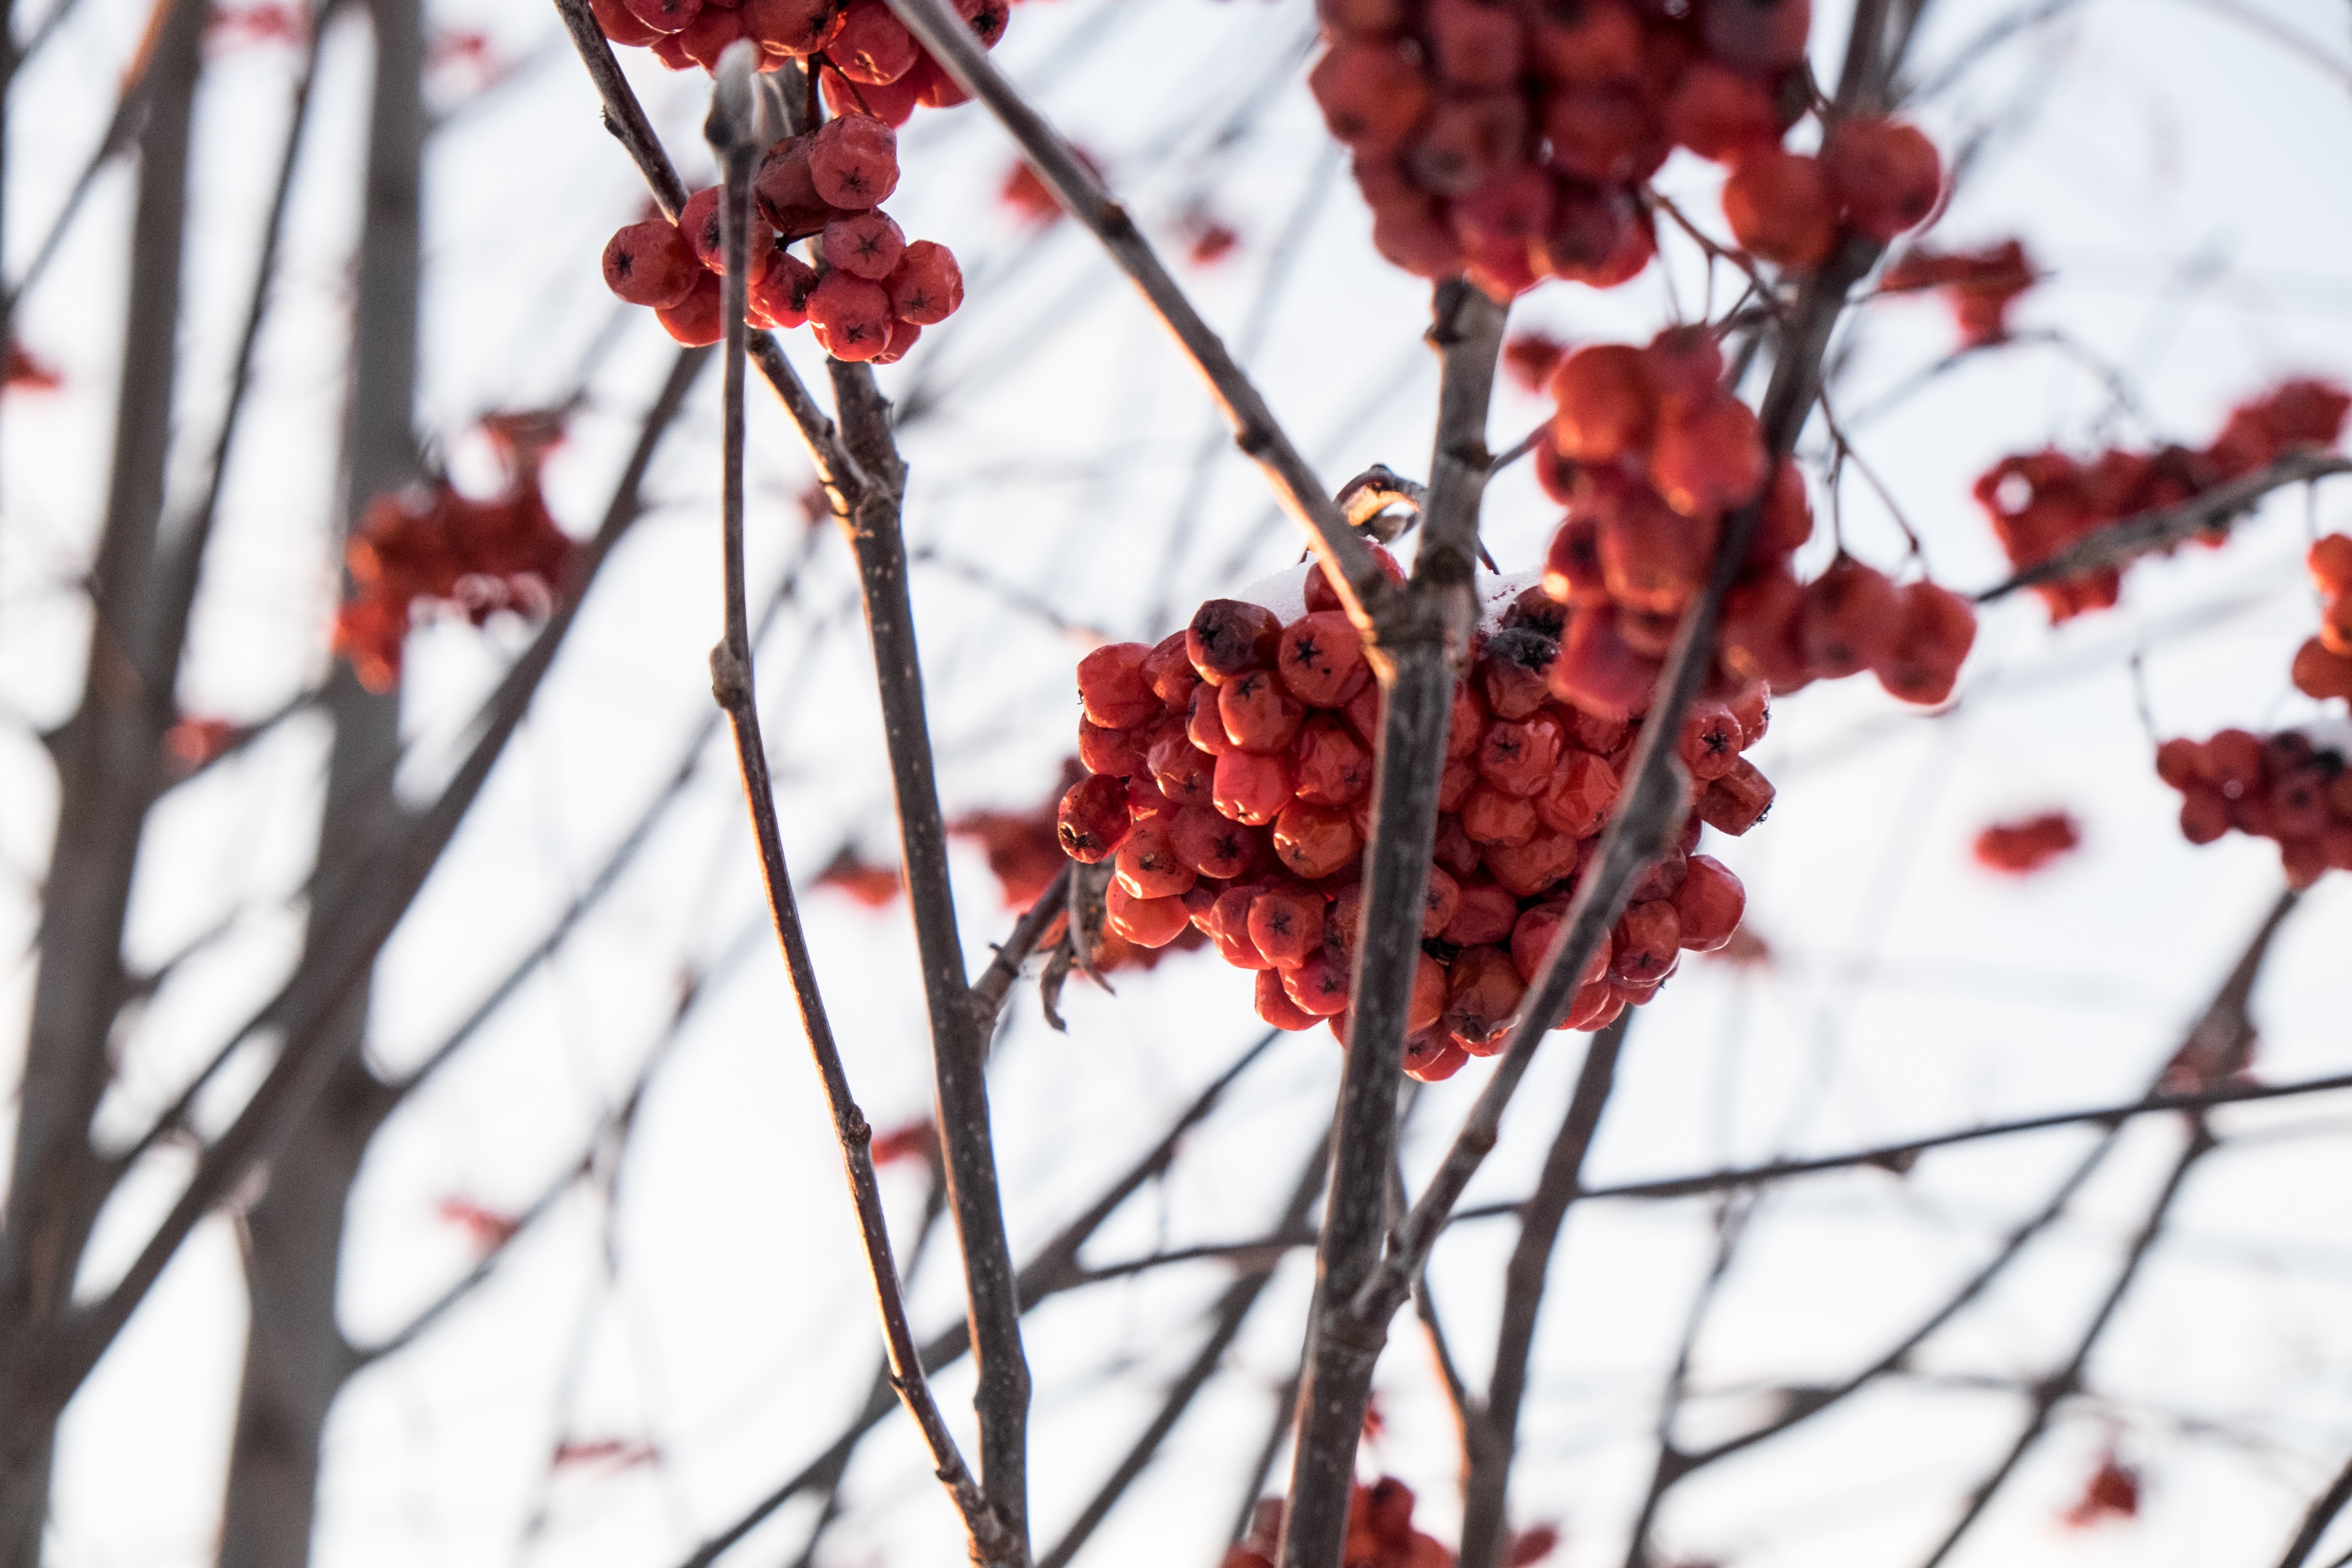
tree, branch, blossom, snow, winter, plant, fruit, leaf, flower, food, spring, red, produce, color, autumn, flora, season, twig, rowan, macro photography, flowering plant, woody plant, land plant